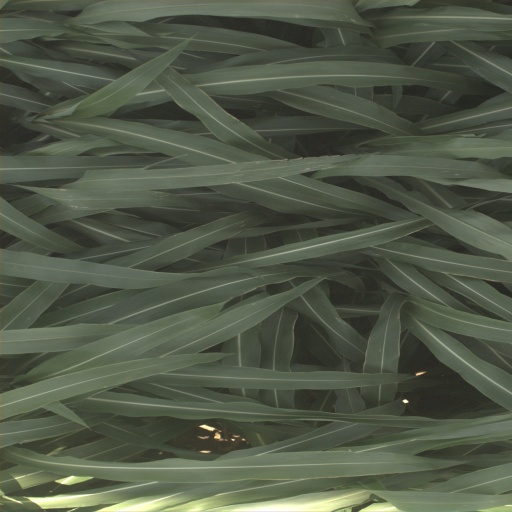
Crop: sorghum